Alexander August Wilhelm von Pape

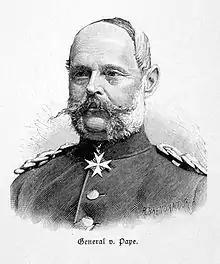
Alexander August Wilhelm von Pape

Alexander August Wilhelm von Pape (2 February 1813 – 7 May 1895) was a Royal Prussian infantry Colonel-General with the special rank of Generalfeldmarschall.